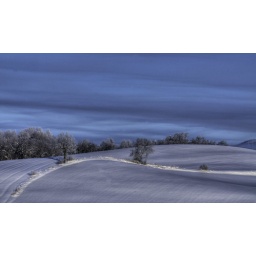
A snow-covered hill near home